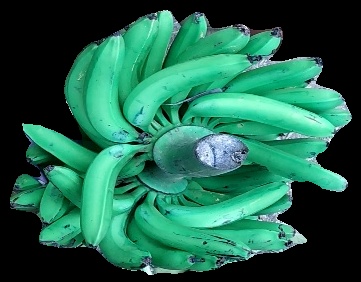
Variety: pachbale
Grade: grade1